Tanging Yaman

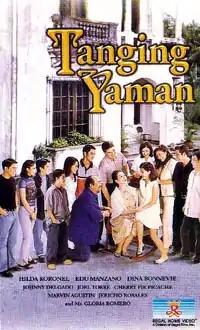
DVD cover of the film

Tanging Yaman (international title: A Change of Heart) is a 2000 Philippine religious drama film directed by Laurice Guillen from her written story and screenplay, with Shaira Mella Salvador and Raymond Lee as co-writers of the latter. The film's title came from a liturgical composition by Manoling Francisco, SJ and sung by Carol Banawa.